Legacy of Alan Turing

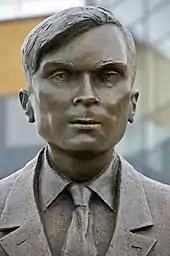
Statue of Turing at the University of Surrey

A biography published by the Royal Society shortly after Turing's death, while his wartime work was still subject to the Official Secrets Act, recorded: